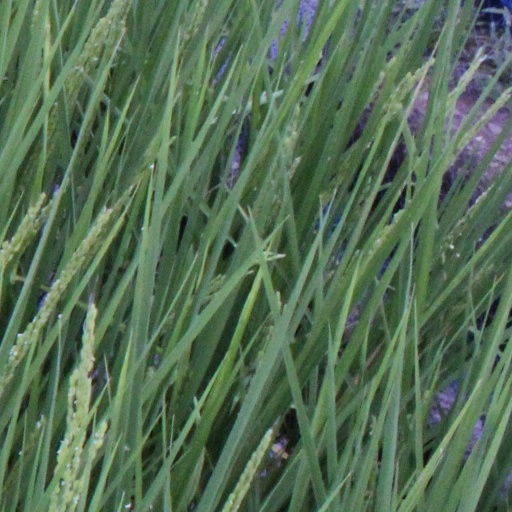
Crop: rice